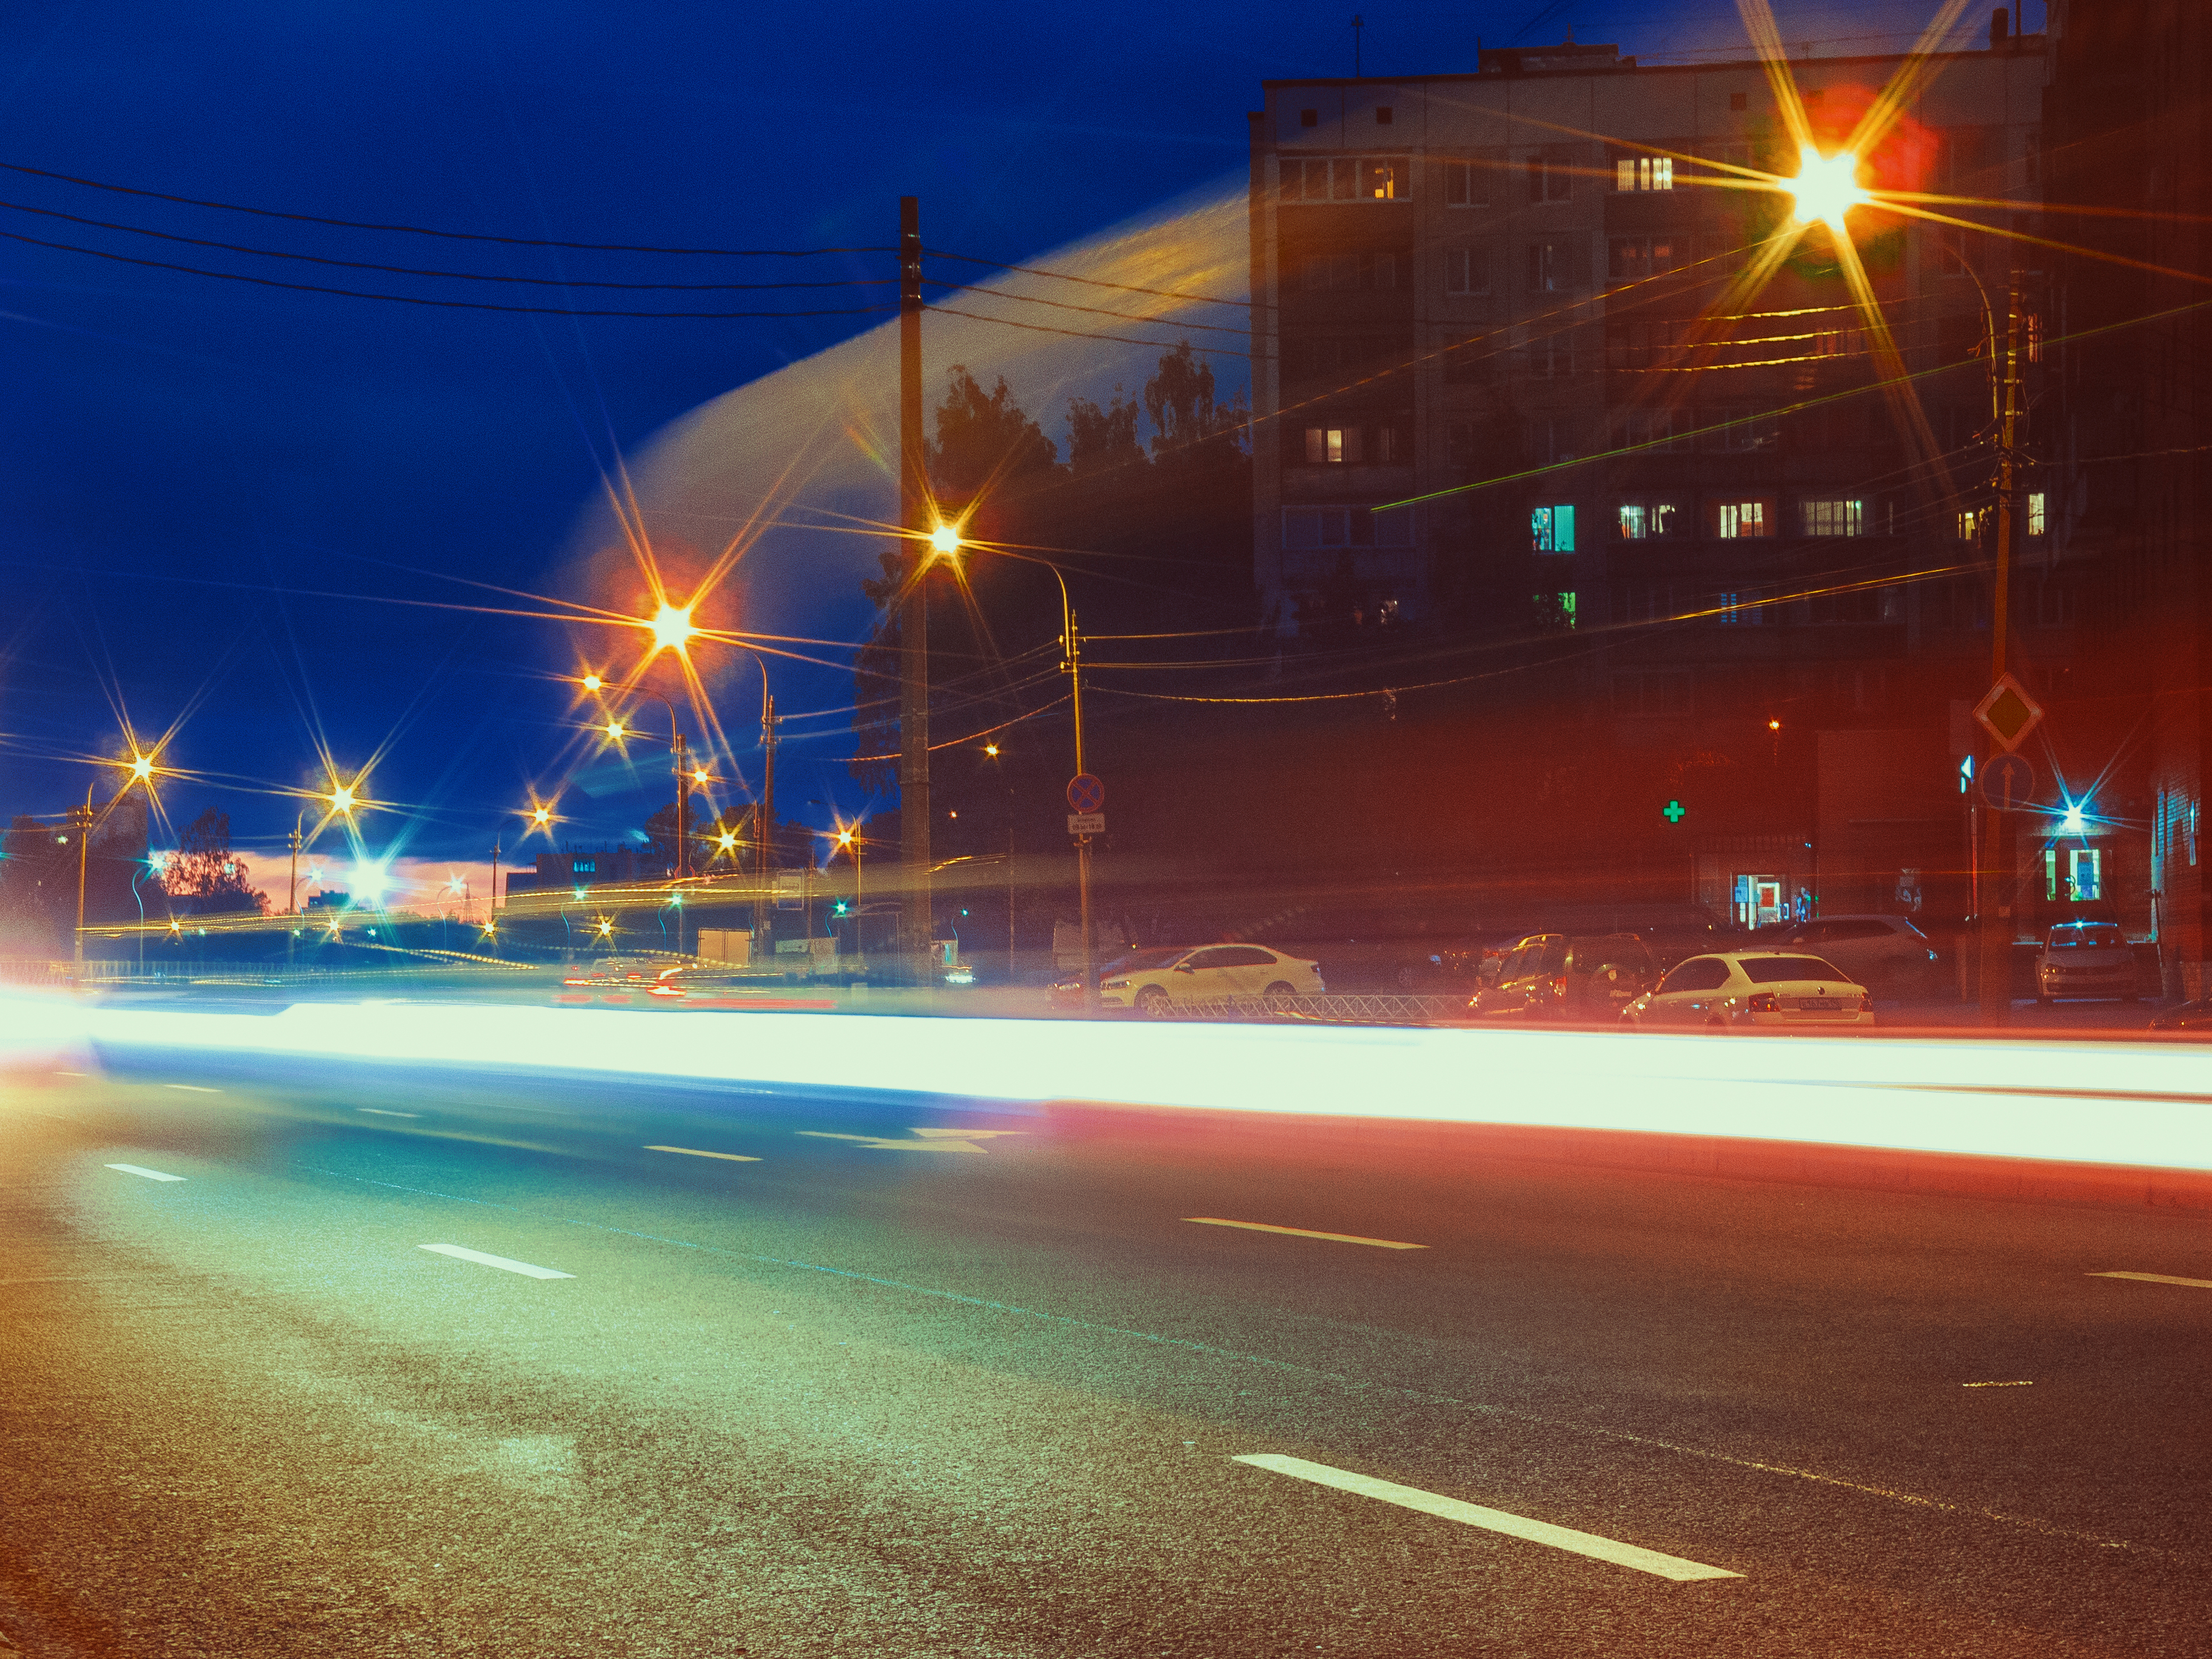
images, street light, automotive lighting, sky, light, nature, infrastructure, road surface, asphalt, cloud, electricity, mode of transport, thoroughfare, headlamp, road, midnight, lens flare, city, metropolitan area, gas, building, public utility, darkness, electric blue, signaling device, street, metropolis, lane, event, highway, evening, tower, traffic, Security lighting, intersection, light fixture, landscape, electrical supply, freeway, cityscape, horizon, night, neon, tar, transport, downtown, overhead power line, winter, pole, driving, reflection, traffic light, auto part